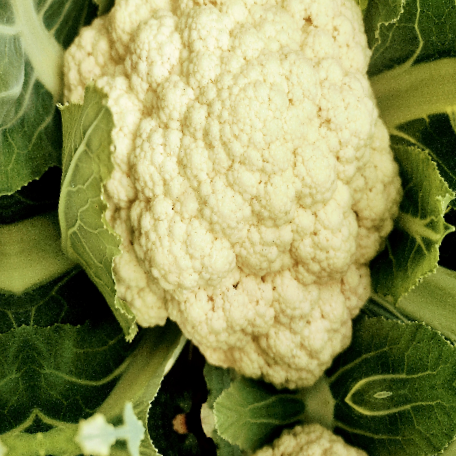
Label: Disease Free